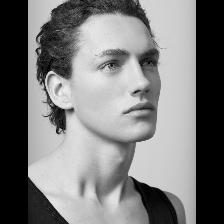
Label: Human